Acre Bible

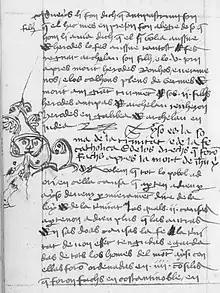
A page from the only known copy of the Occitan translation, showing a crudely decorated initial

The Acre Bible is a partial Old French version of the Old Testament, containing both new and revised translations of 15 canonical and 4 deuterocanonical books, plus a prologue and glosses. The books are "Genesis", "Exodus", "Leviticus", "Numbers", "Deuteronomy", "Joshua", "Judges", "1" and "2 Samuel", "1" and "2 Kings", "Judith", "Esther", "Job", "Tobit", "Proverbs", "1" and "2 Maccabees" and "Ruth". It is an early and somewhat rough vernacular translation. Its version of "Job" is the earliest vernacular translation in Western Europe.